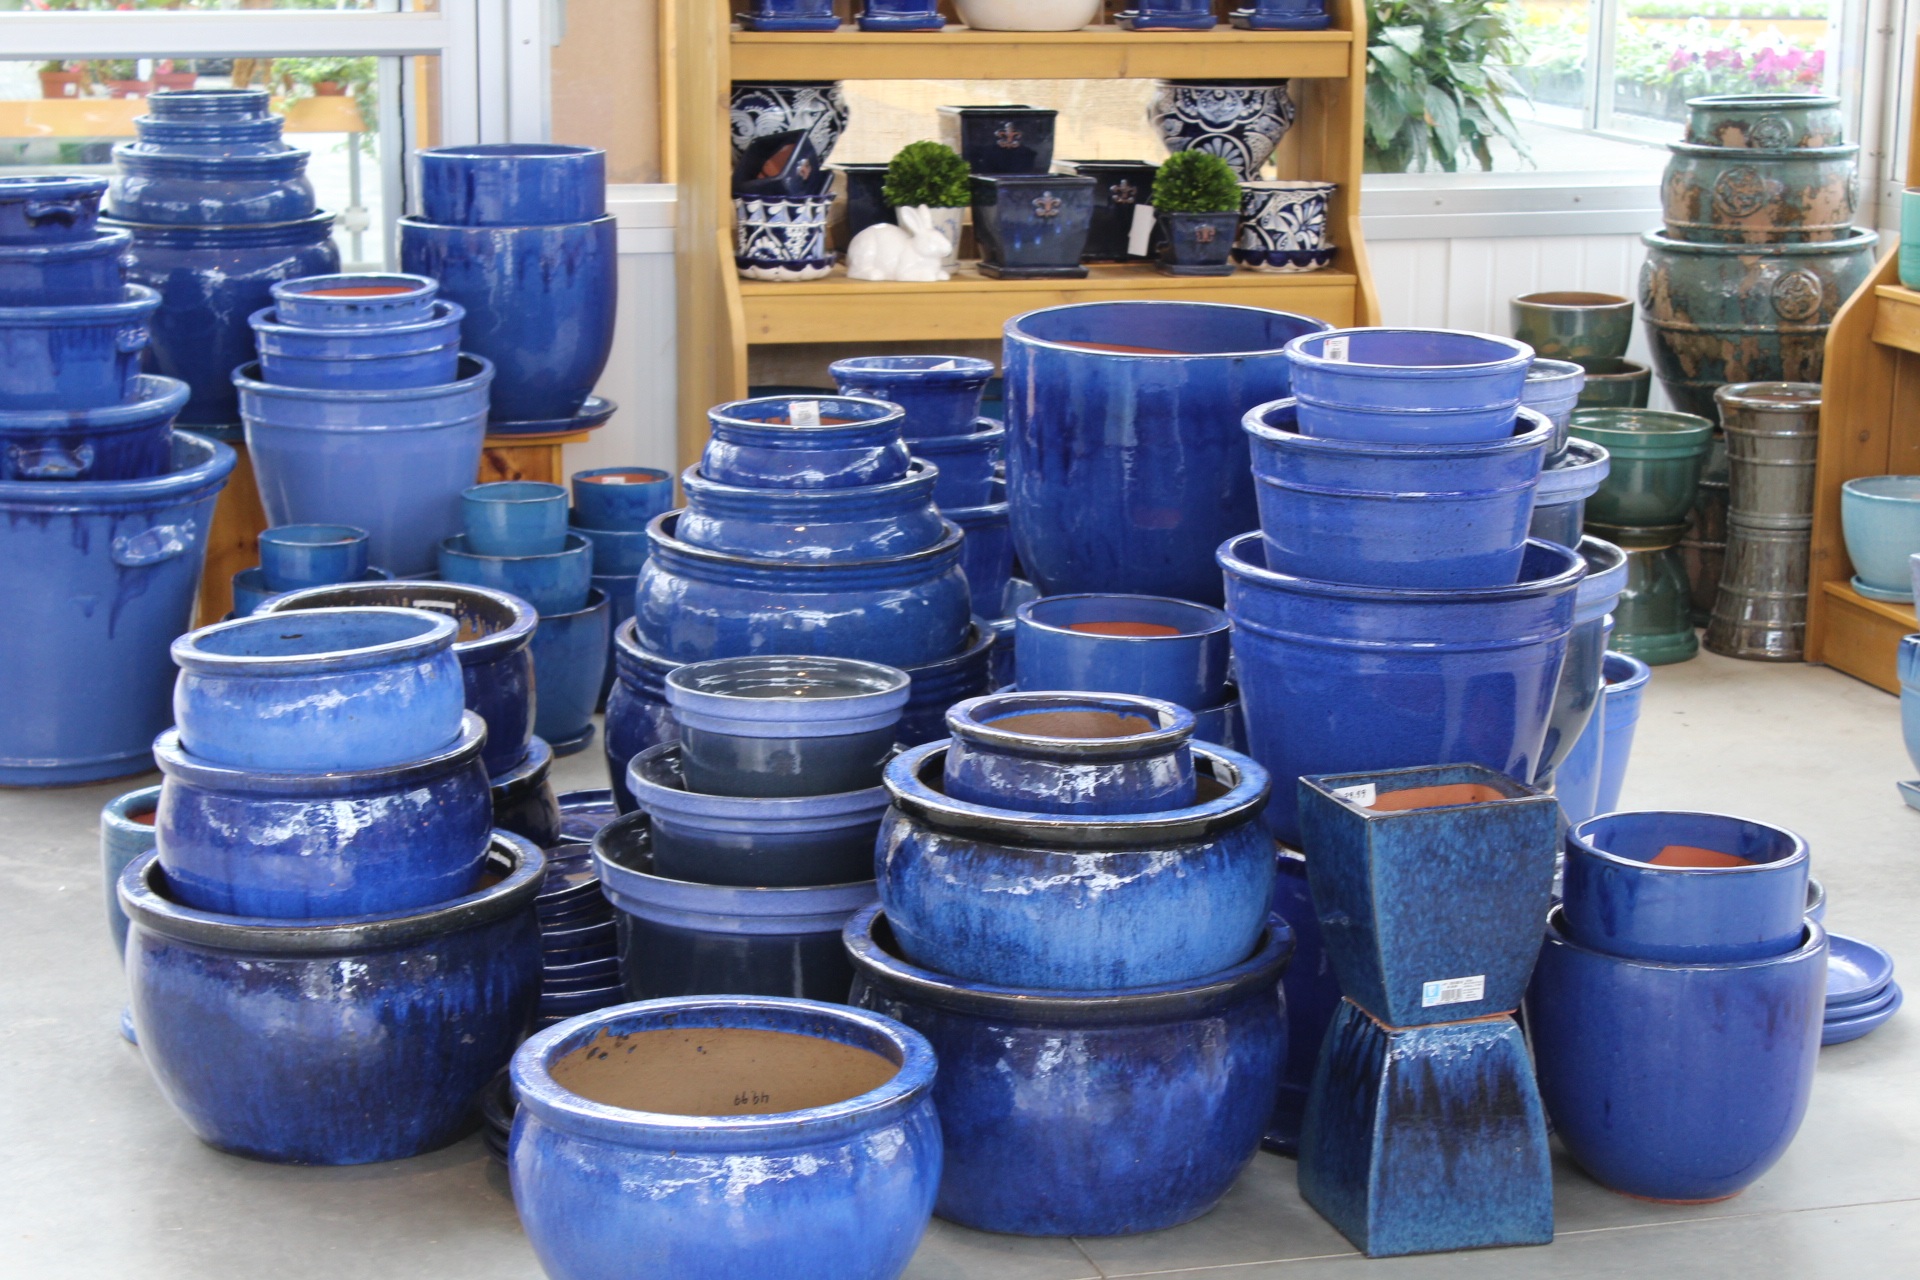
pot, decoration, ceramic, artist, blue, pottery, art, decorative, man made object, cobalt blue, drinkware